Wang Jianzhou

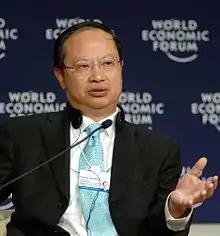
Wang in 2008

Wang Jianzhou (born December 1948 in Wenzhou, Zhejiang), is Chinese business executive. His roles included being the former chairman of China Mobile.